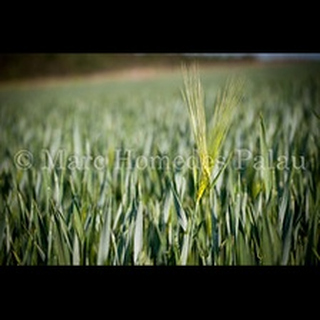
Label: wheat_blast